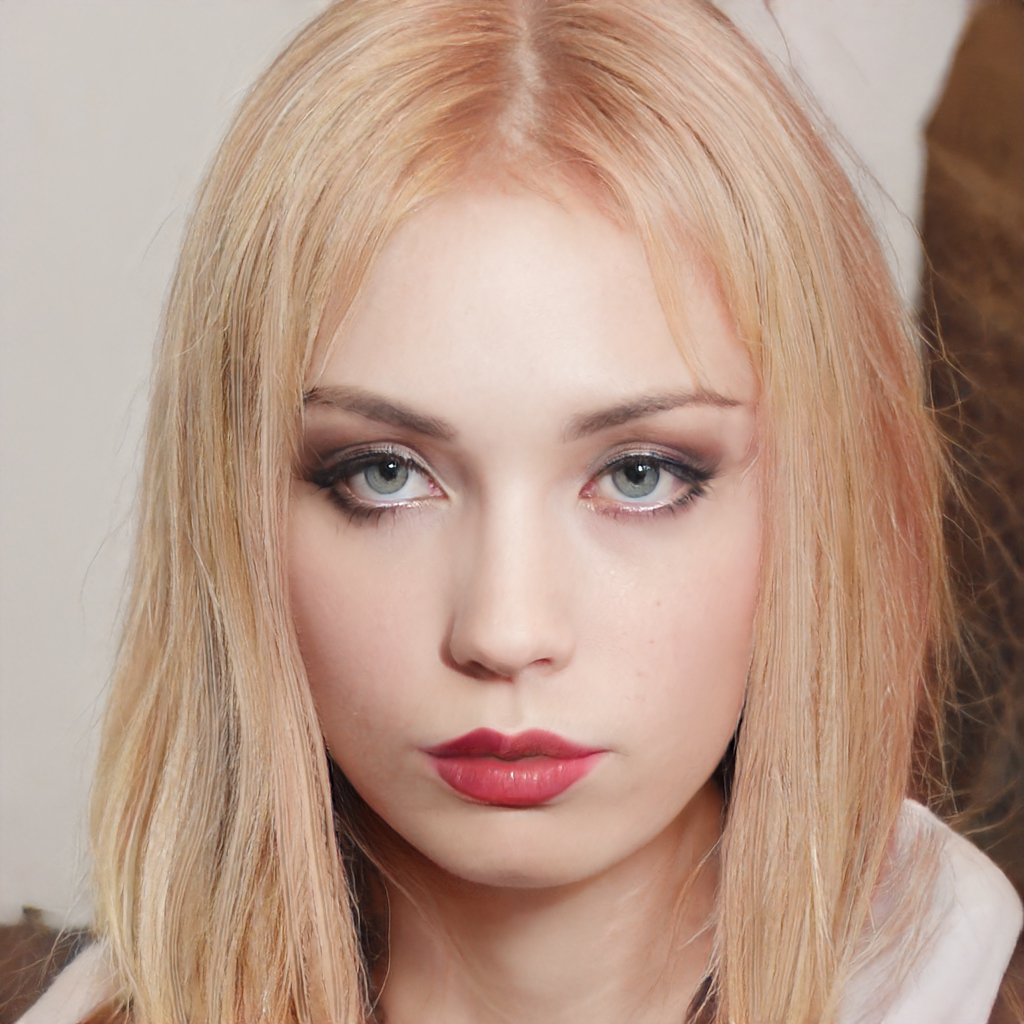
Gender: Female